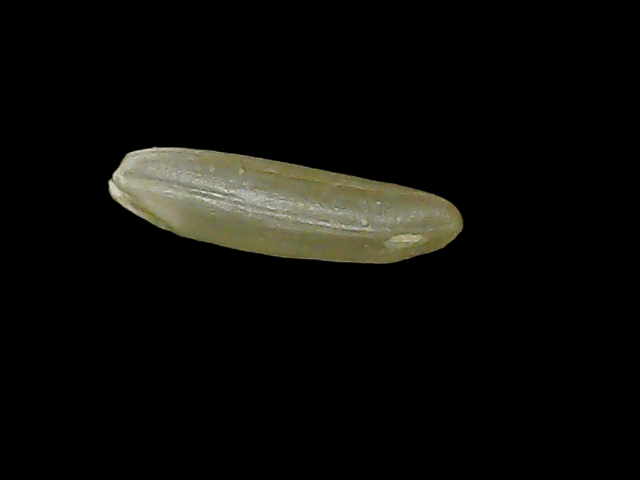
Rice variety: Binadhan19